Christianized sites

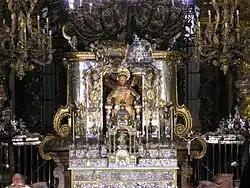
The shrine of Saint James at Compostela

Sulpicius Severus, in his "Vita" of Martin of Tours, wrote, "wherever he destroyed heathen temples, there he used immediately to build either churches or monasteries", and when Benedict of Nursia took possession of the site at Monte Cassino, he began by smashing the sculpture of Apollo and the altar that crowned the height. Montmartre (originally "Mons Martis", "Mount of Mars", later re-interpreted as "Mons martyris", "Mountain of the martyr") was the site of one of the oldest surviving Christian churches in France—Saint Pierre was earlier a "mercurii monte"—a "high place" dedicated to Lugus, a major Celtic deity (and one that the Romans viewed as a homology of Mercury).